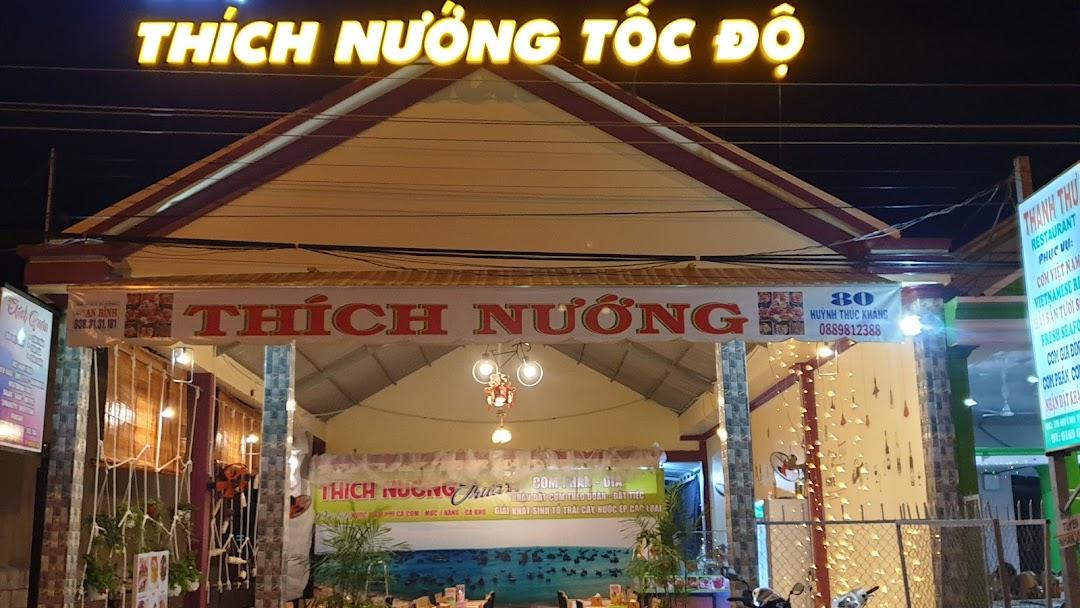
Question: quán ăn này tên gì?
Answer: quán thích nướng